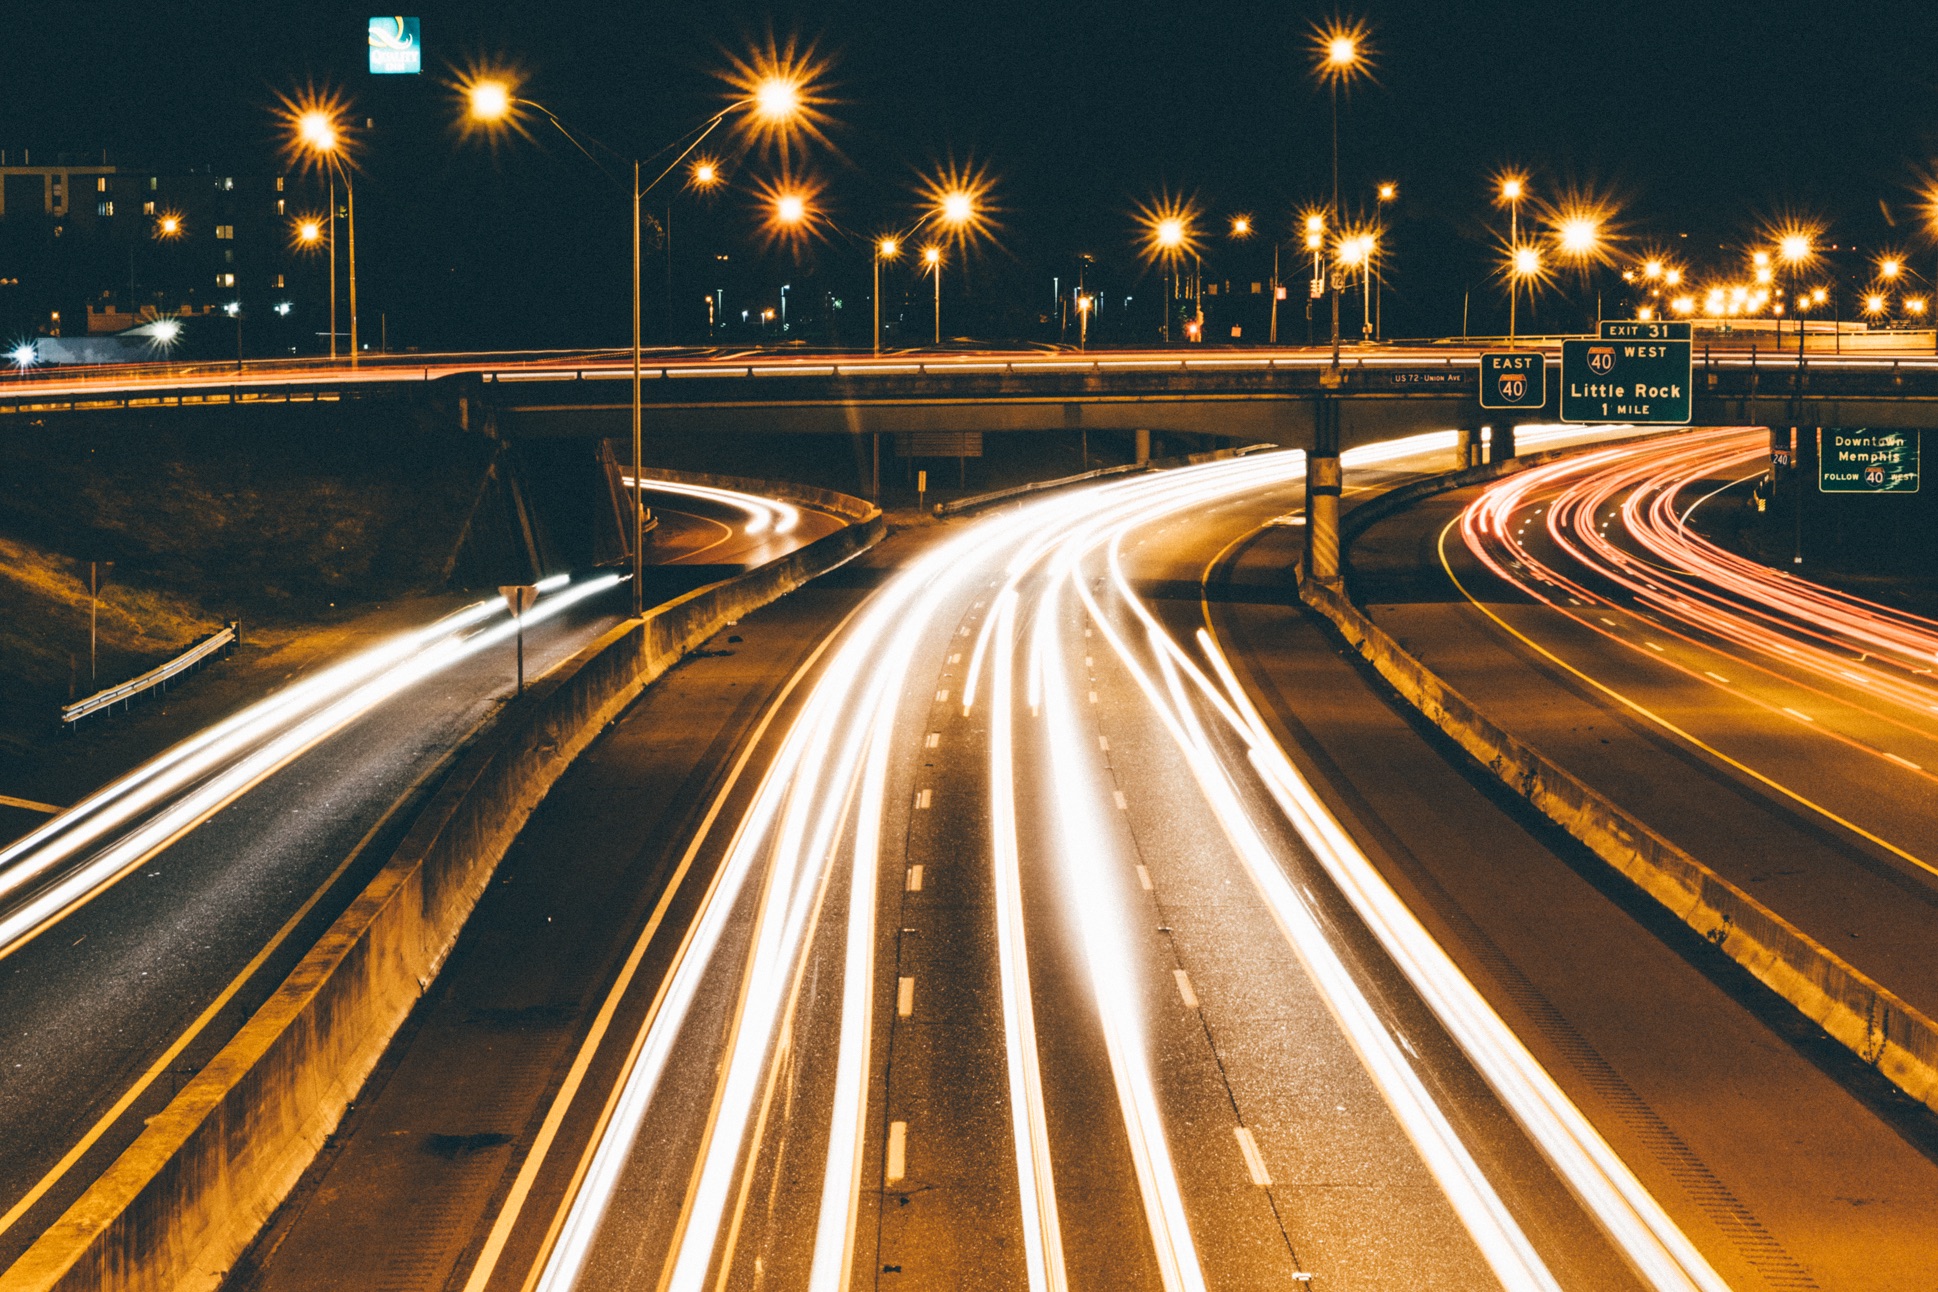
light, road, traffic, night, highway, overpass, cityscape, dusk, evening, darkness, lane, lighting, infrastructure, nonbuilding structure